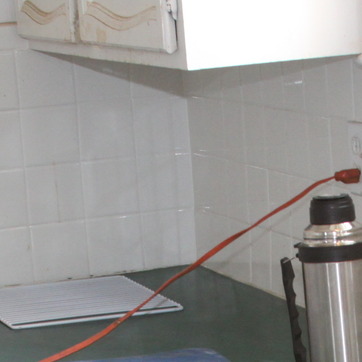
Material: tile